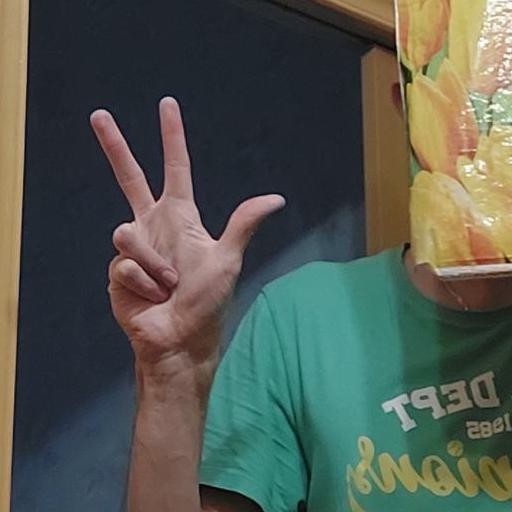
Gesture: three2